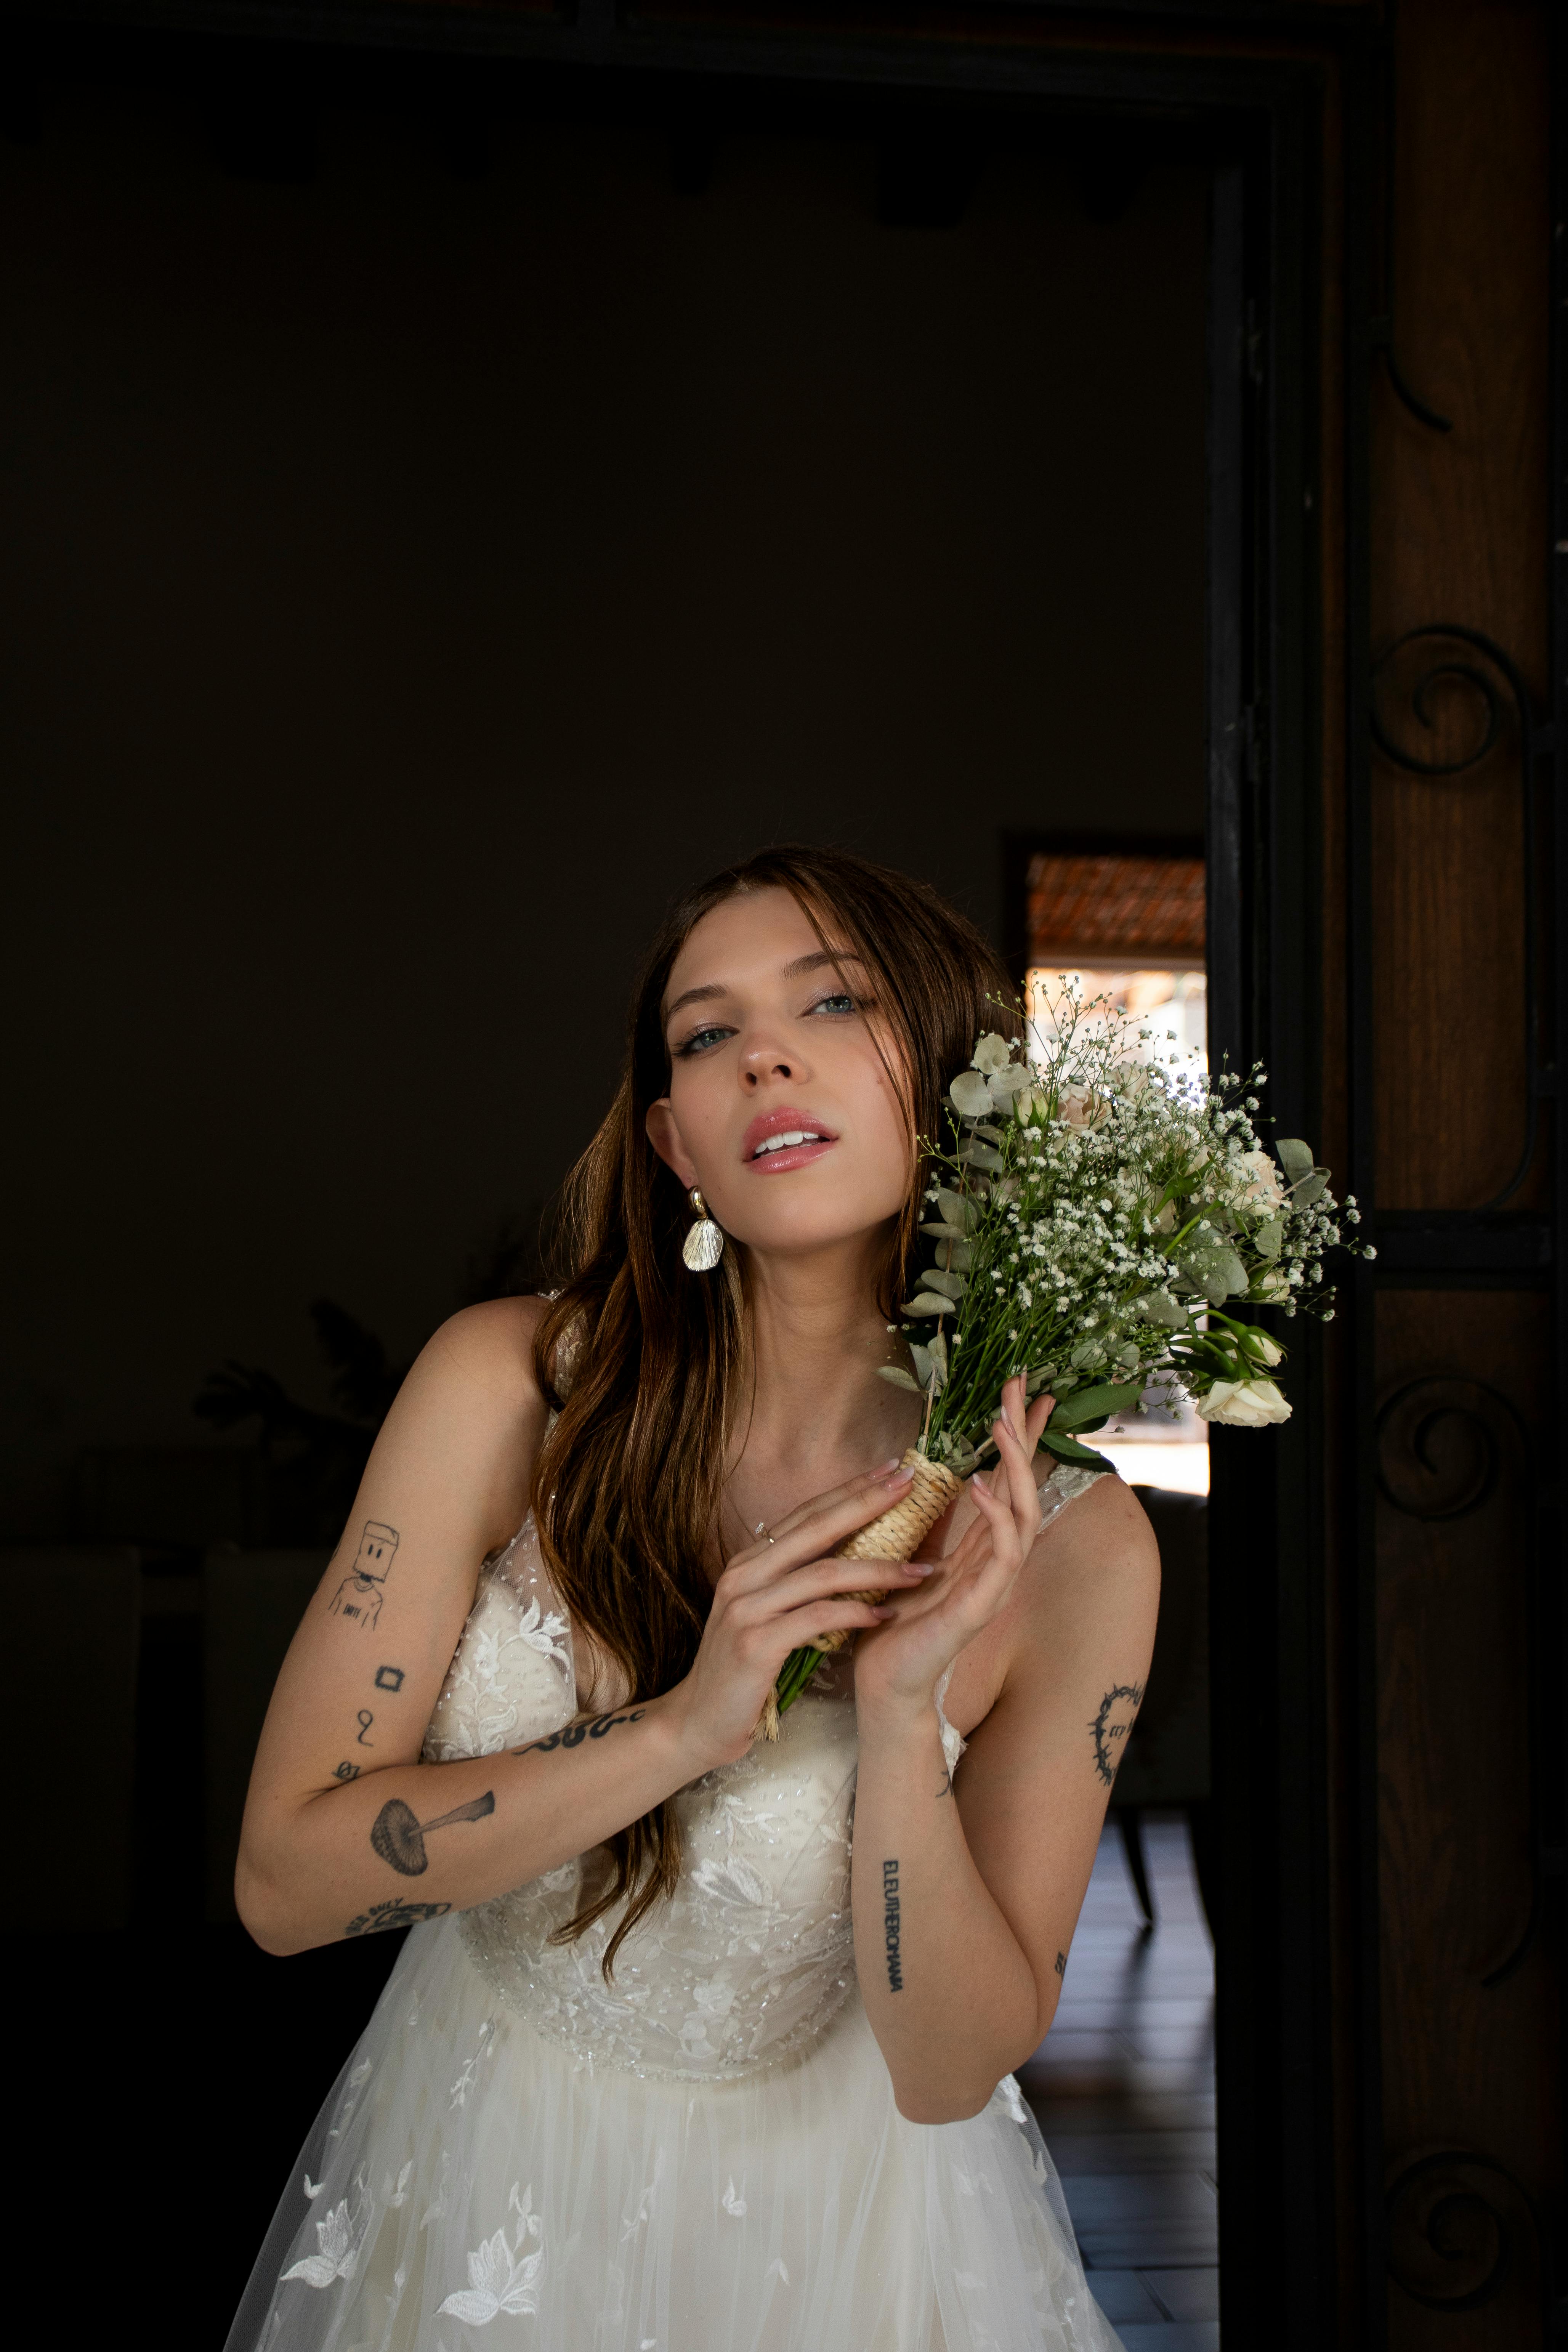
woman, flower, plant, shoulder, wedding dress, flash photography, bride, dress, waist, gesture, happy, iris, bridal clothing, bridal party dress, petal, gown, fashion design, flower arranging, headpiece, wedding ceremony supply, formal wear, bouquet, bridal accessory, long hair, jewellery, necklace, trunk, event, brown hair, fashion model, day dress, floral design, fashion accessory, abdomen, haute couture, cocktail dress, tradition, floristry, cut flowers, sitting, marriage, hair accessory, portrait photography, wedding, photo shoot, ceremony, model